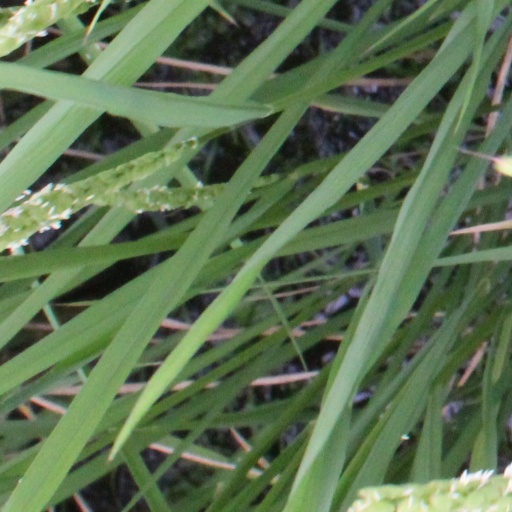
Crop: rice